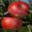
Label: apple